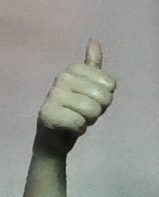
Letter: aleff